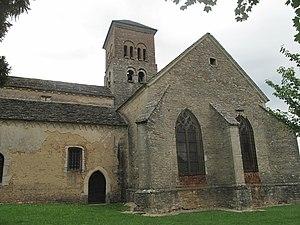
L'église de Saint-Julien à Sennecey-le-Grand, Saône-et-Loire
Famille noble française d'importance, tenant le château du même nom en Saône-et-Loire, la famille de Sennecey s'est distinguée par ses alliances avec les familles de Toulongeon, de Bauffremont, de Foix, de Vieux-Pont et d'Ailly. Le 12 mars 1777 la terre de Sennecey était achetée par Henriette Olivier de Viriville épouse d'Archambaud-Joseph de Talleyrand-Périgord. En 1824, le comte Antonin Claude Dominique Just de Noailles vendait le château à la commune de Sennecey, qui l'a fait démolir pour construire une église à son emplacement.